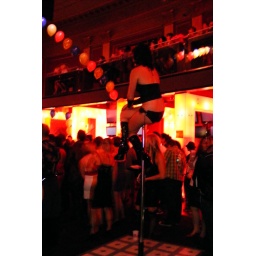
Best seat in the house